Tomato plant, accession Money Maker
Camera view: vertical (180 deg); turntable rotation: 30 degrees
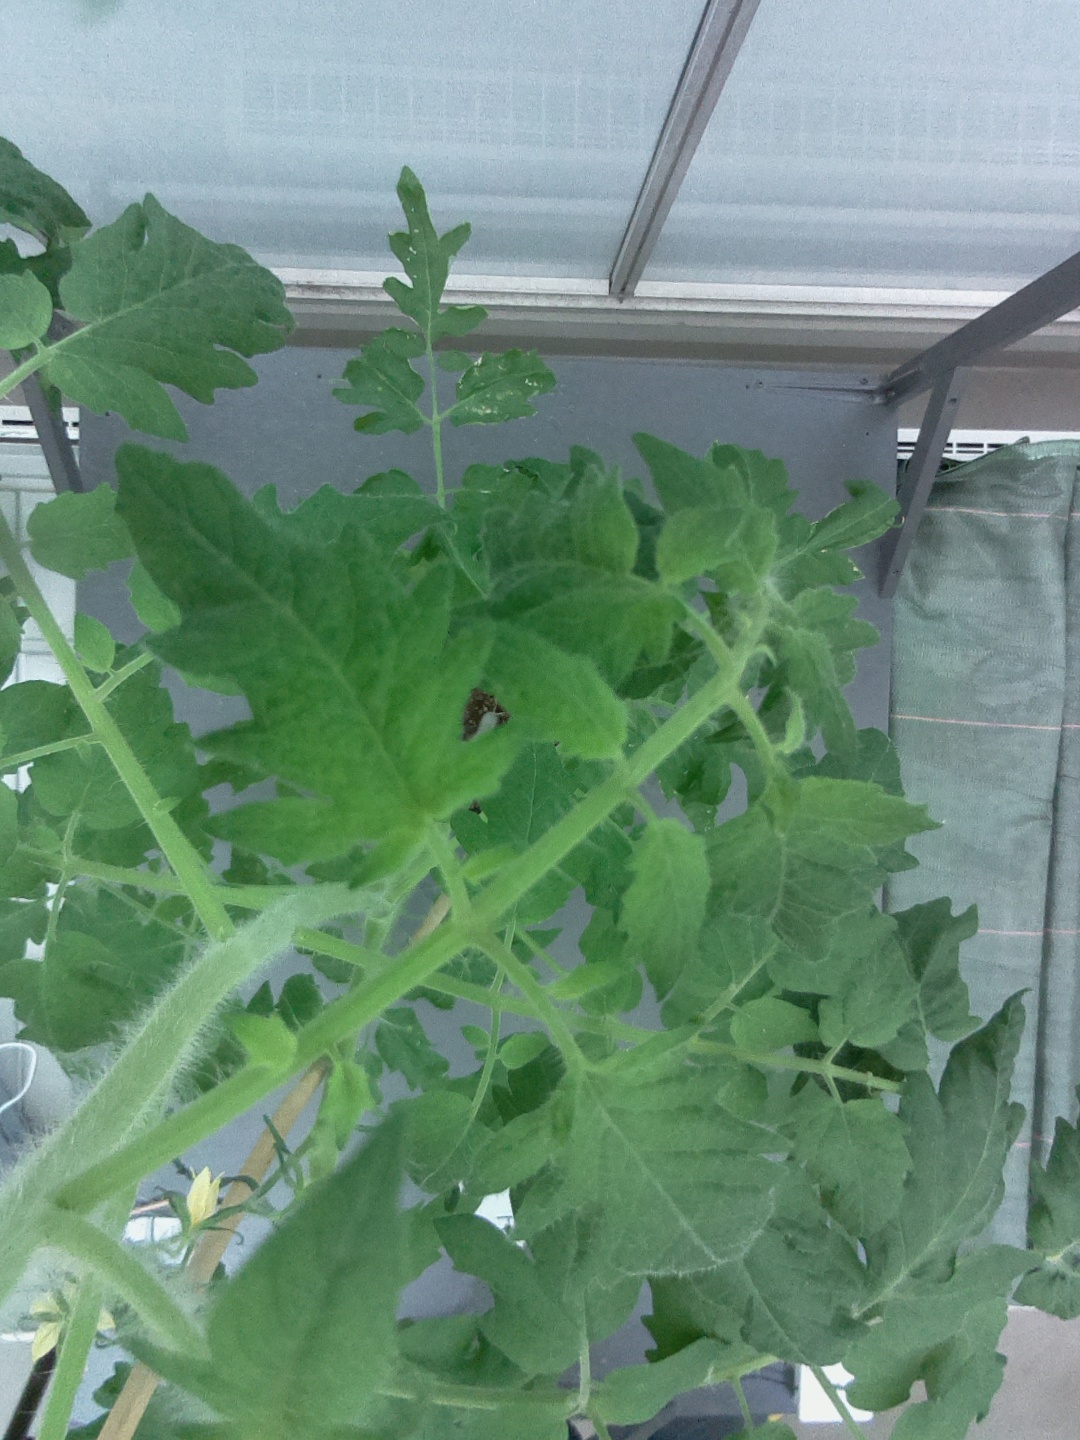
BBCH growth stage 64: 40%-50% of flowers open